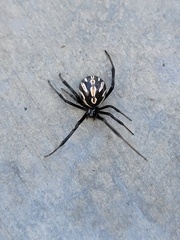
Species: Lactrodectus_hesperus